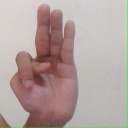
अक्षर: भ